Brandywine Village Historic District

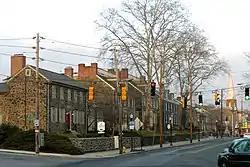
North side of Market Street, Brandywine Village Historic District, January 2010

Brandywine Village Historic District is a national historic district located along Brandywine Creek at Wilmington, New Castle County, Delaware. It encompasses 12 contributing buildings, 7 contributing sites, and 2 contributing structures. Brandywine Village developed in the late-18th century as a group of flour mills, the homes of prosperous millers, mill workers, shop keepers and artisans. Located in the district are a set of mill owner built homes of granite. Notable buildings include the Gothic Revival style St. John's Episcopal Church (1857-1858) designed by noted Philadelphia architect John Notman, Brandywine Methodist Episcopal Church (1857), and Brandywine Academy (1798). In 1788, Brandywine Village was the site of the first mechanized mill designed by Oliver Evans.